Weybridge Town Hall

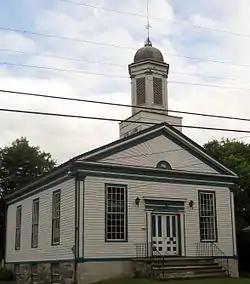

Weybridge Town Hall is located on Quaker Village Road in northern Weybridge, Vermont. It was built in 1847, originally serving as the Wesleyan Methodist Church before becoming the town's first and only town hall in 1893. A fine example of Greek Revival architecture, it was listed on the National Register of Historic Places in 1996.